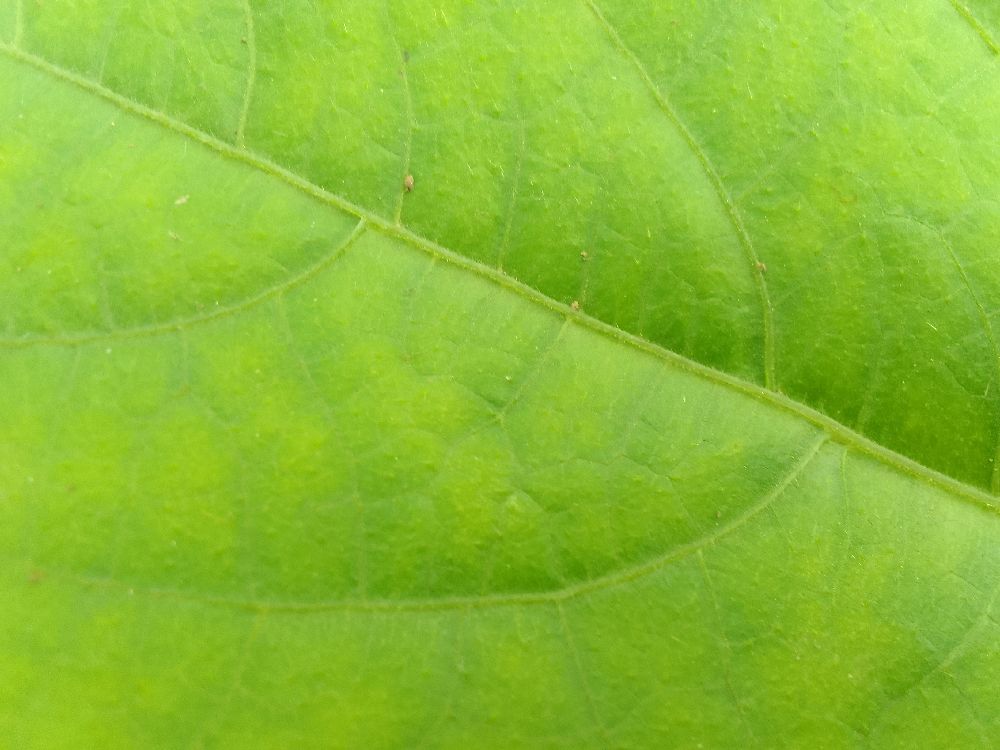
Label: healthy